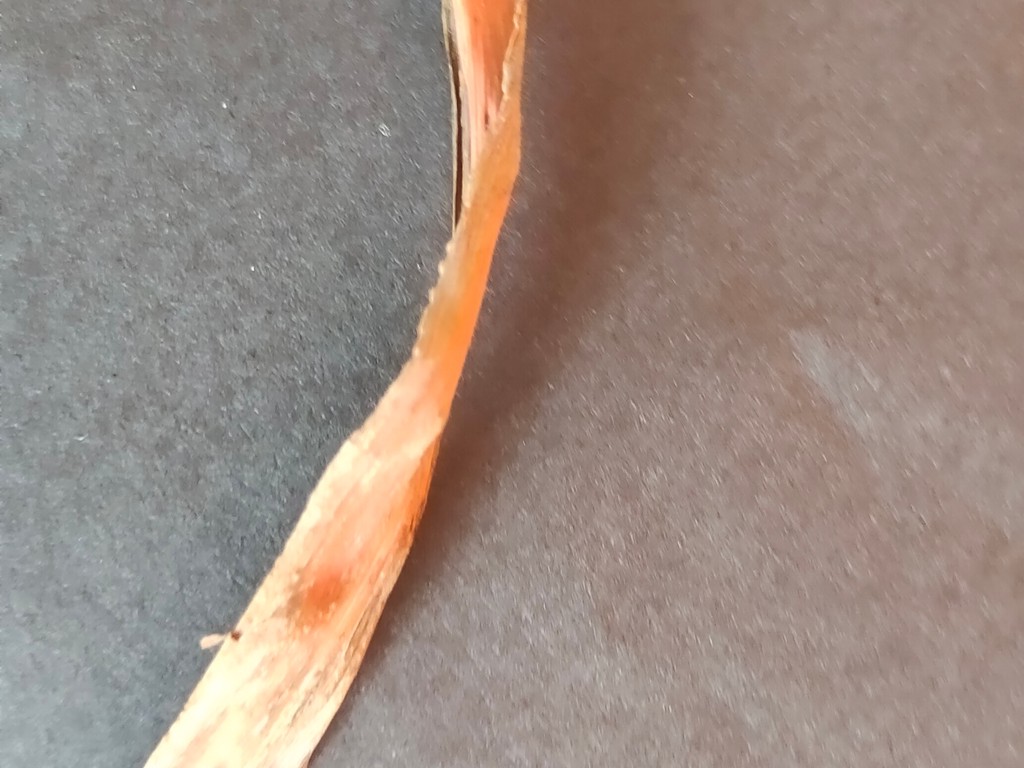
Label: Dried